Embassy of Iran, Tokyo

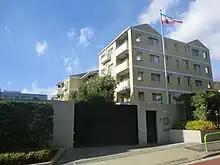
Embassy of Islamic Republic of Iran in Japan

The embassy is located in the Minato Area, Tokyo. The postal address is as follows: